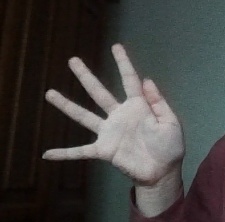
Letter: sheen